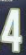
Number: 4